Land Between the Lakes National Recreation Area

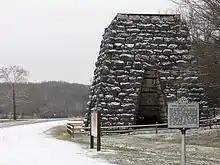
Great Western Iron Furnace

This project required the abandonment of the communities of Tharpe and Model in Tennessee, and Golden Pond, Kentucky. The remains of a former iron furnace, manned in the 1850s by enslaved African-American workers, is about all that remains of Model. The former site of Golden Pond is now occupied by the headquarters of the recreation area and retains the postal address for it. Also at this site is a museum, a planetarium, and an environmental education area.